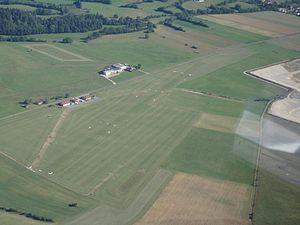
plateforme de l'aérodrome de Champagnole Crotenay
Crotenay est une commune française située dans le département du Jura, en région Bourgogne-Franche-Comté. Elle fait partie de la Communauté de communes Champagnole Porte du Haut-Jura.
L’aérodrome de Champagnole - Crotenay est un aérodrome agréé à usage restreint, situé sur la commune de Crotenay à 7,2 km à l’ouest-nord-ouest de Champagnole dans le Jura.